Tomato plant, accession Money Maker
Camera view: tilt-top (135 deg); turntable rotation: 0 degrees
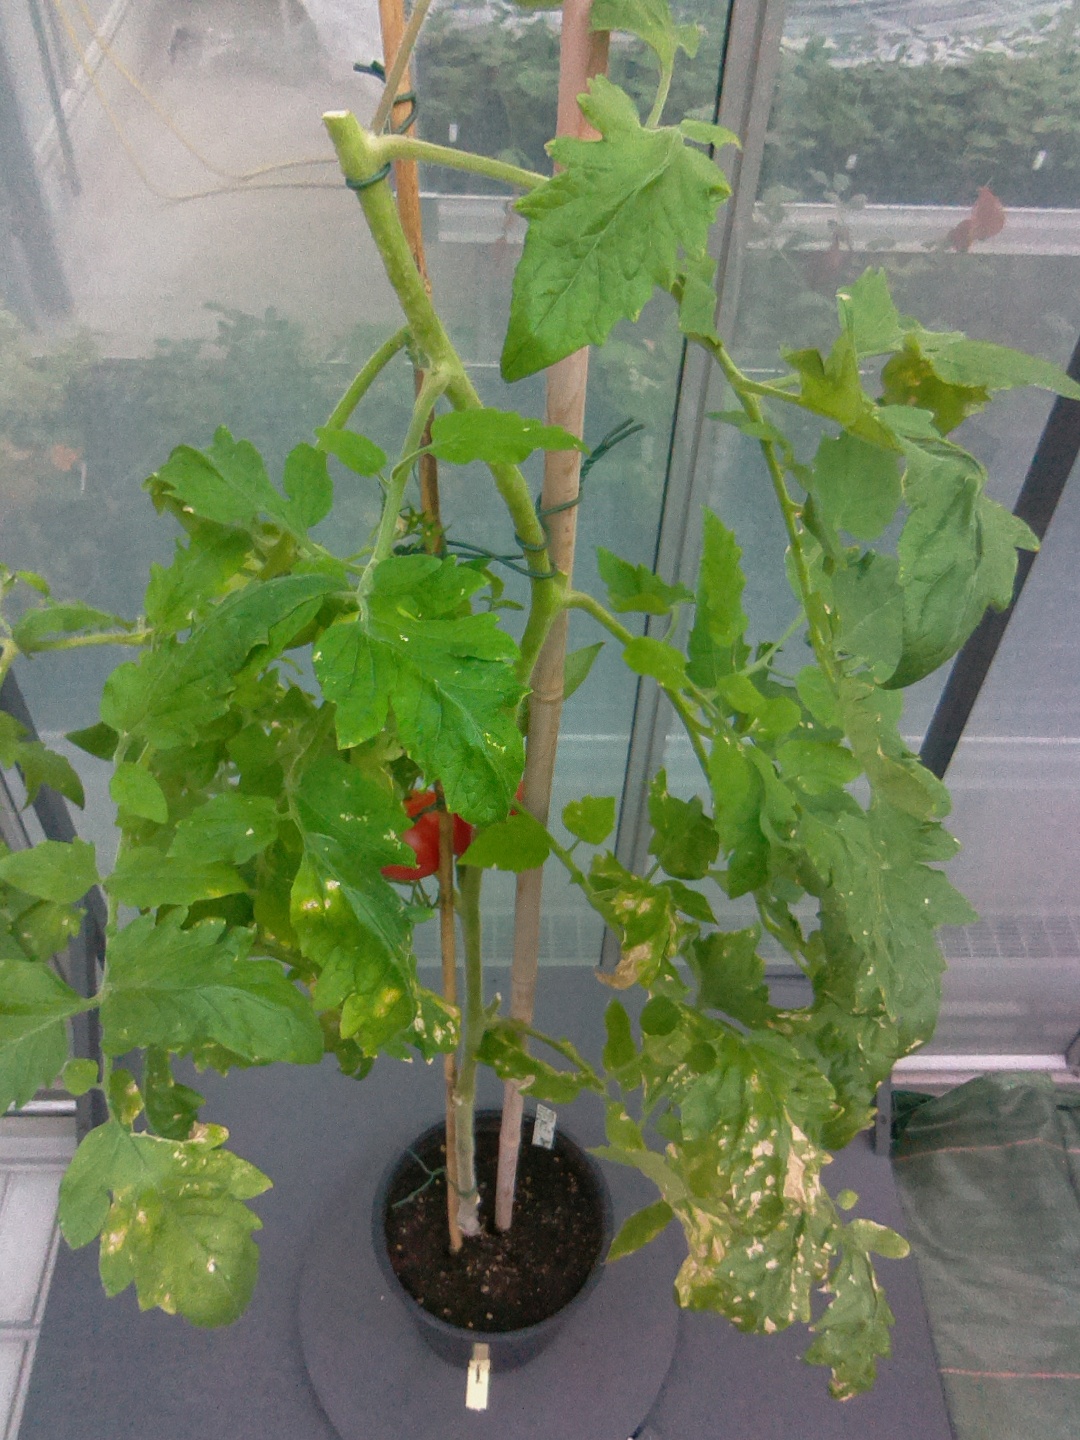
BBCH growth stage 85: 50%-60% of fruits show typical fully ripe color